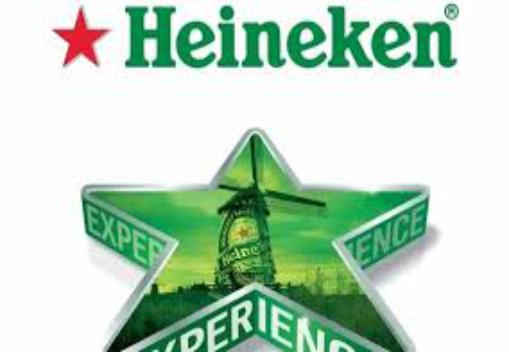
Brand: Heineken
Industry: Food